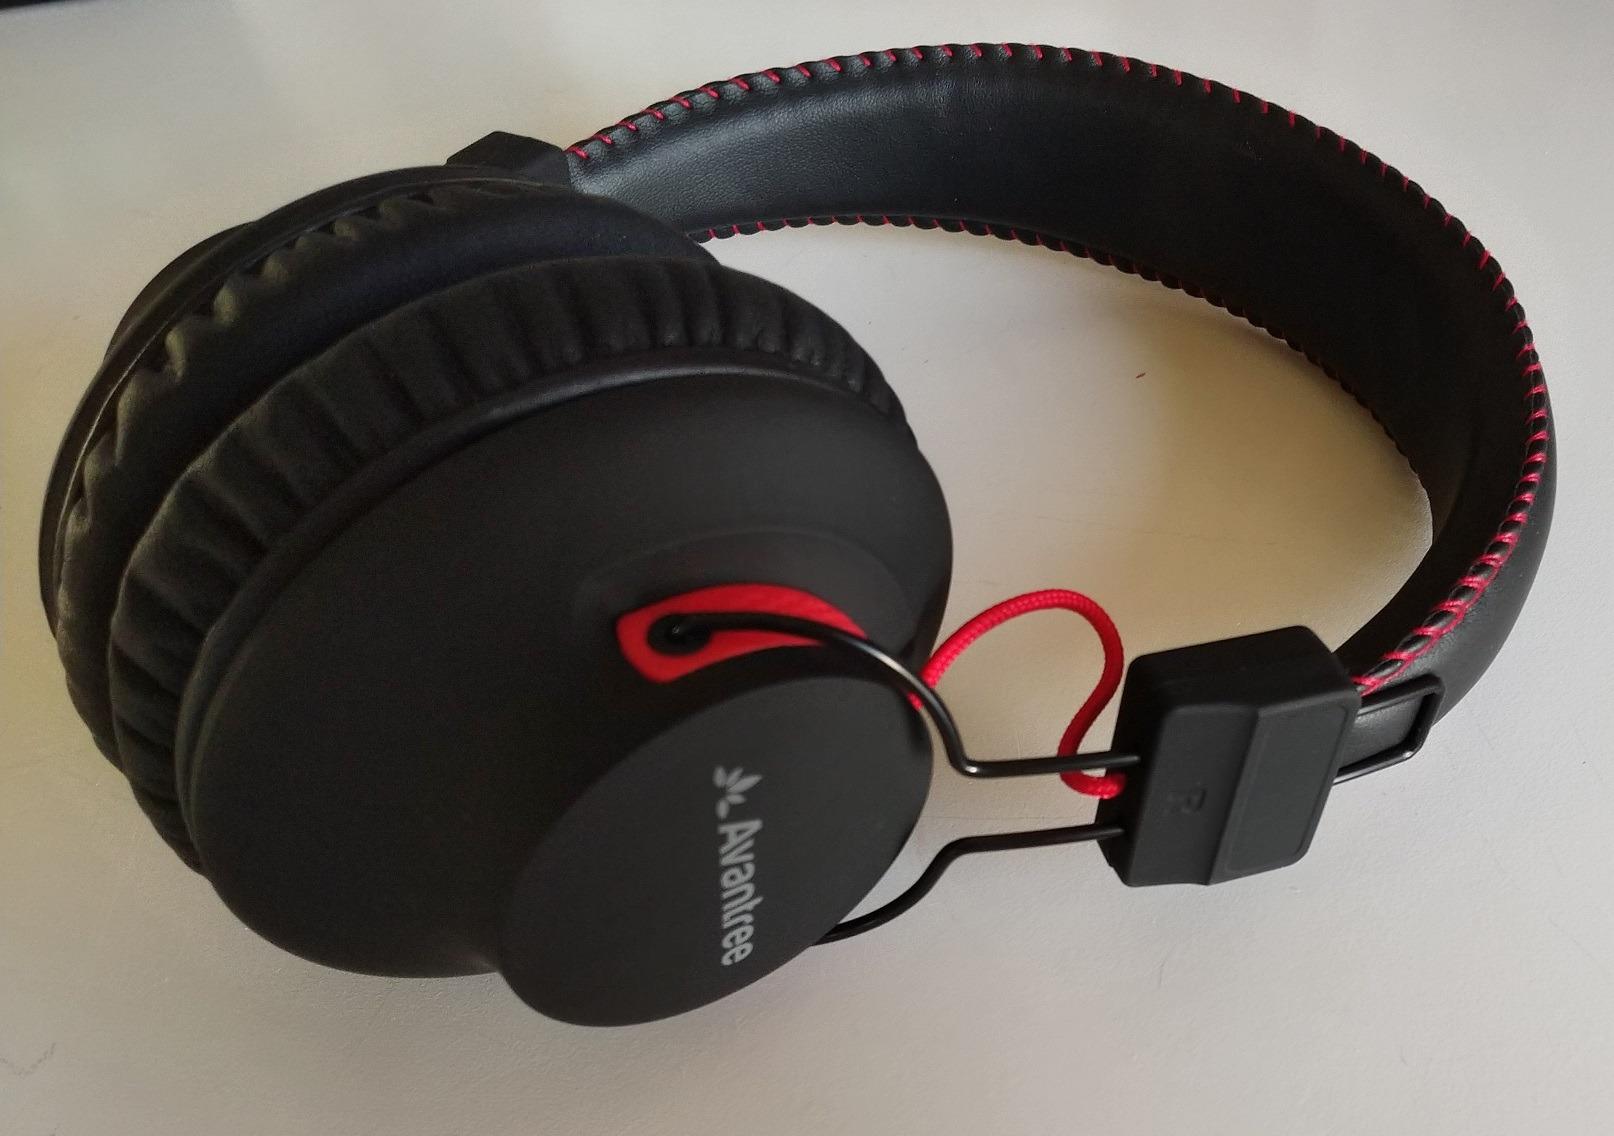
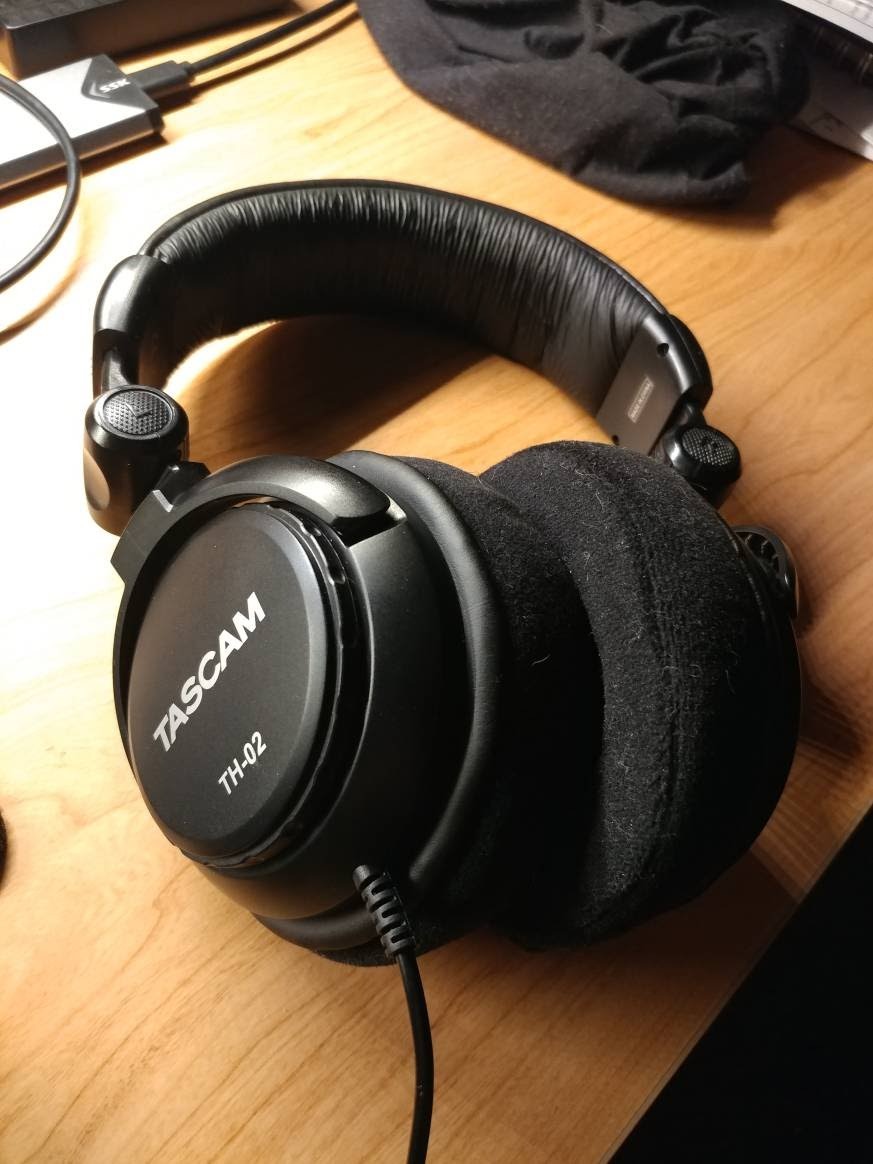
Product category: headphones
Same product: no